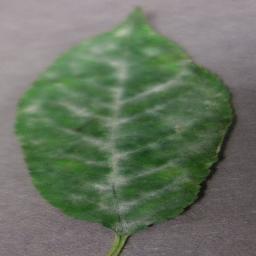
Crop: cherry
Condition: (including_sour)_powdery_mildew